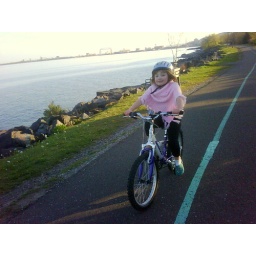
happy girl on bike w/lift bridge in background